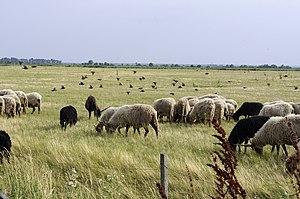
Parc national de Neusiedl, Hongrie - Mouton Zackel (Ovis aries strepsiceros Hungaricus) Magyar: Fertő-Hanság Nemzeti Park - Magyar racka juh(Ovis aries strepsiceros Hungaricus)